Scarborough—Rouge River (provincial electoral district)

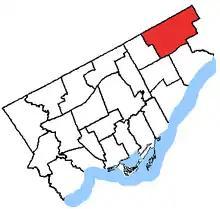
Scarborough—Rouge River in relation to the other Toronto ridings

Scarborough—Rouge River was a provincial electoral district in Ontario, Canada, that was represented in the Legislative Assembly of Ontario between 1999 and 2018.